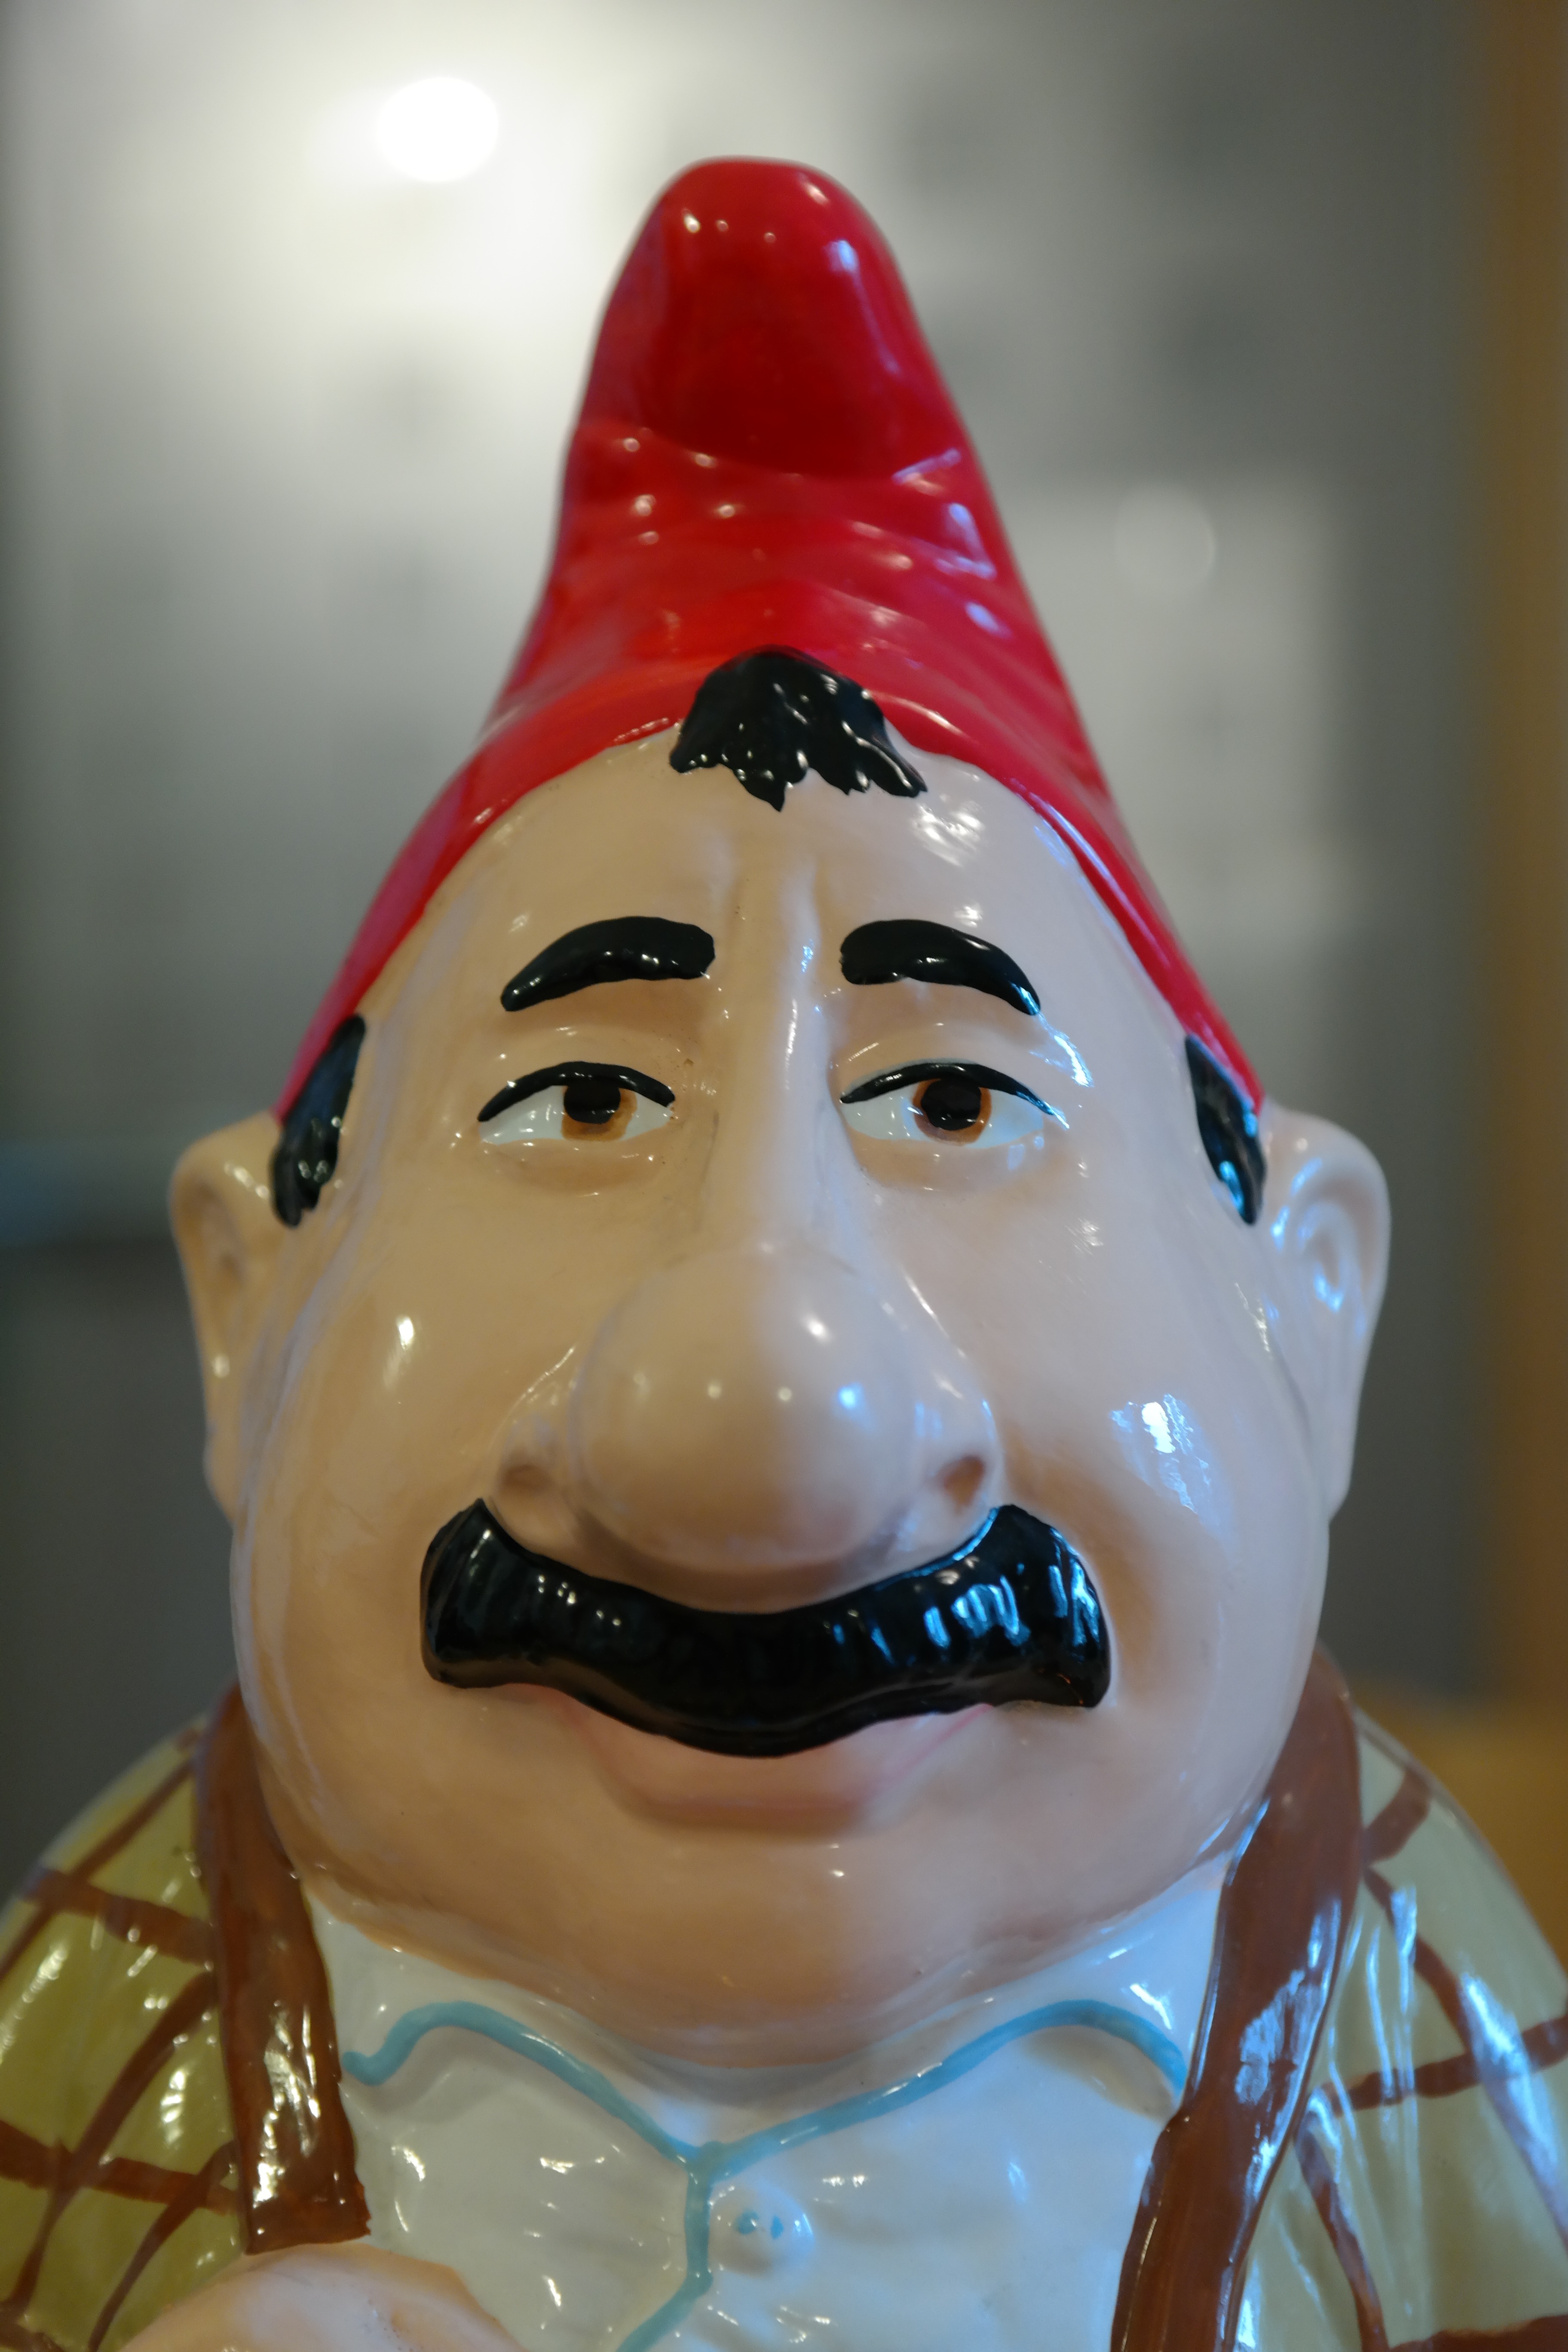
man, flower, statue, food, red, human, blue, clothing, dessert, face, figure, cap, head, funny, organ, dwarf, porcelain, character, costume, sweetness, flavor, porcelain figurine